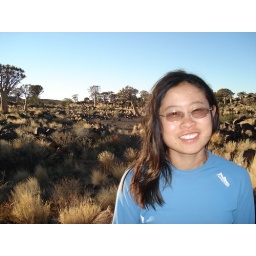
carol in the quiver tree forest